Dick Oatts

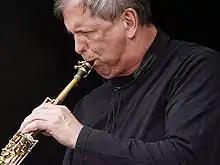
In Aarhus, Denmark (2012)

Richard Dennis Oatts (born April 2, 1953) is an American jazz saxophonist, multi-instrumentalist, composer, and educator.